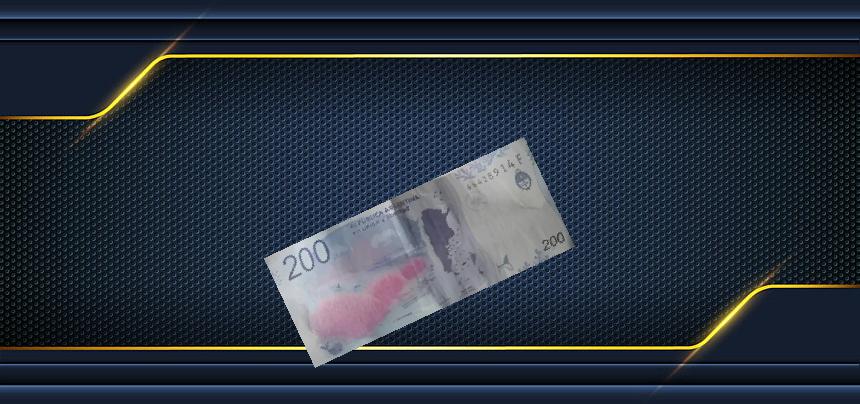
Denominación: 200